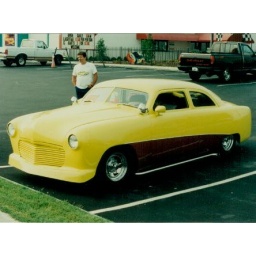
1990`s car shows...found the old pictures in shoe box.